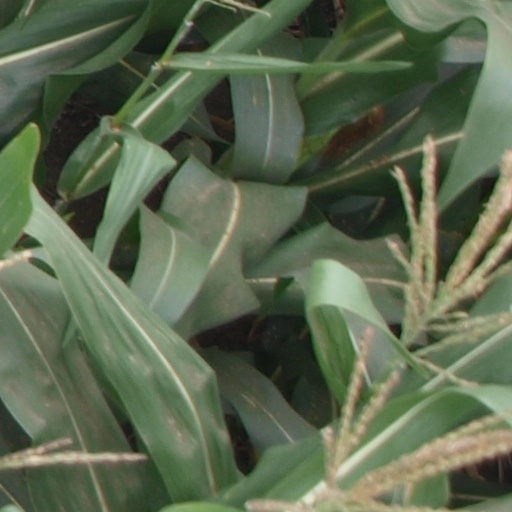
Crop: maize; corn